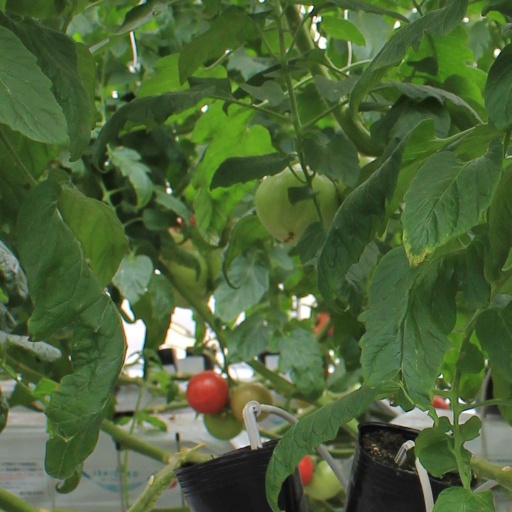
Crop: tomato